Lidian Jackson Emerson

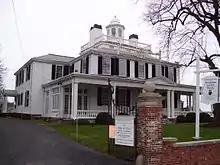
Mayflower House Museum in Plymouth, Massachusetts: the girlhood home of Lidian Emerson

In 1834, Lydia Jackson heard Ralph Waldo Emerson give a lecture in her town of Plymouth, Massachusetts and was "so lifted to higher thoughts" that she had to hurry home before those thoughts could be tainted with everyday things. She attended another lecture and a social gathering afterward, where she was able to speak with Mr. Emerson. She was inclined toward belief in omens and believed to herself to have experienced two pre-cognitive episodes, in which she saw herself married to Emerson although they had met only once. A letter from Emerson containing a marriage proposal arrived soon after Lydia's vision of his face, looking into her eyes. Although content, at age thirty-two, with the life of a spinster-aunt who tended a garden and kept chickens, Lydia Jackson accepted Ralph Waldo Emerson's proposal.